Moses

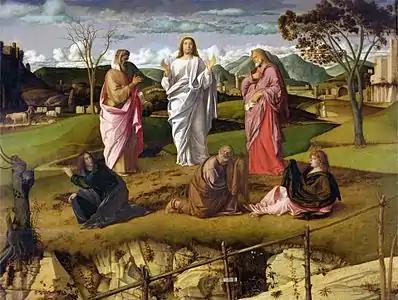
Moses, to the left of Jesus, at the Transfiguration of Jesus, by Giovanni Bellini,

The Septuagint, the Greek version of the Hebrew Bible, impressed the pagan author of the famous classical book of literary criticism, "On the Sublime", traditionally attributed to Longinus. The date of composition is unknown, but it is commonly assigned to the late first century CE.